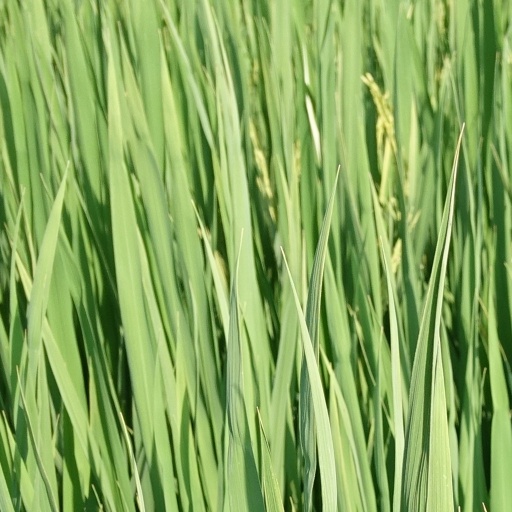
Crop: rice